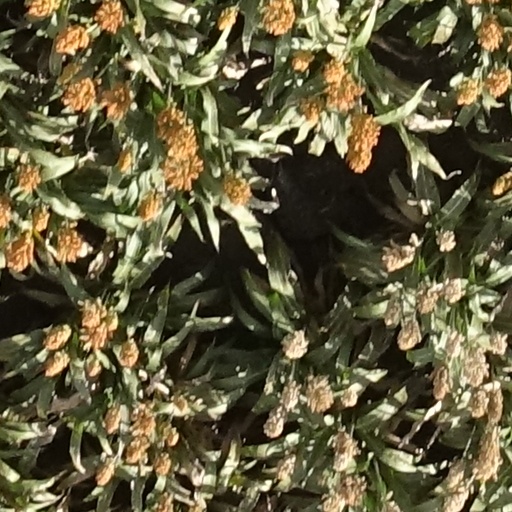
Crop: sorghum